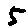
Label: 5